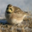
Label: bird